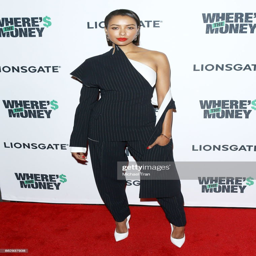
actor arrives to the premiere